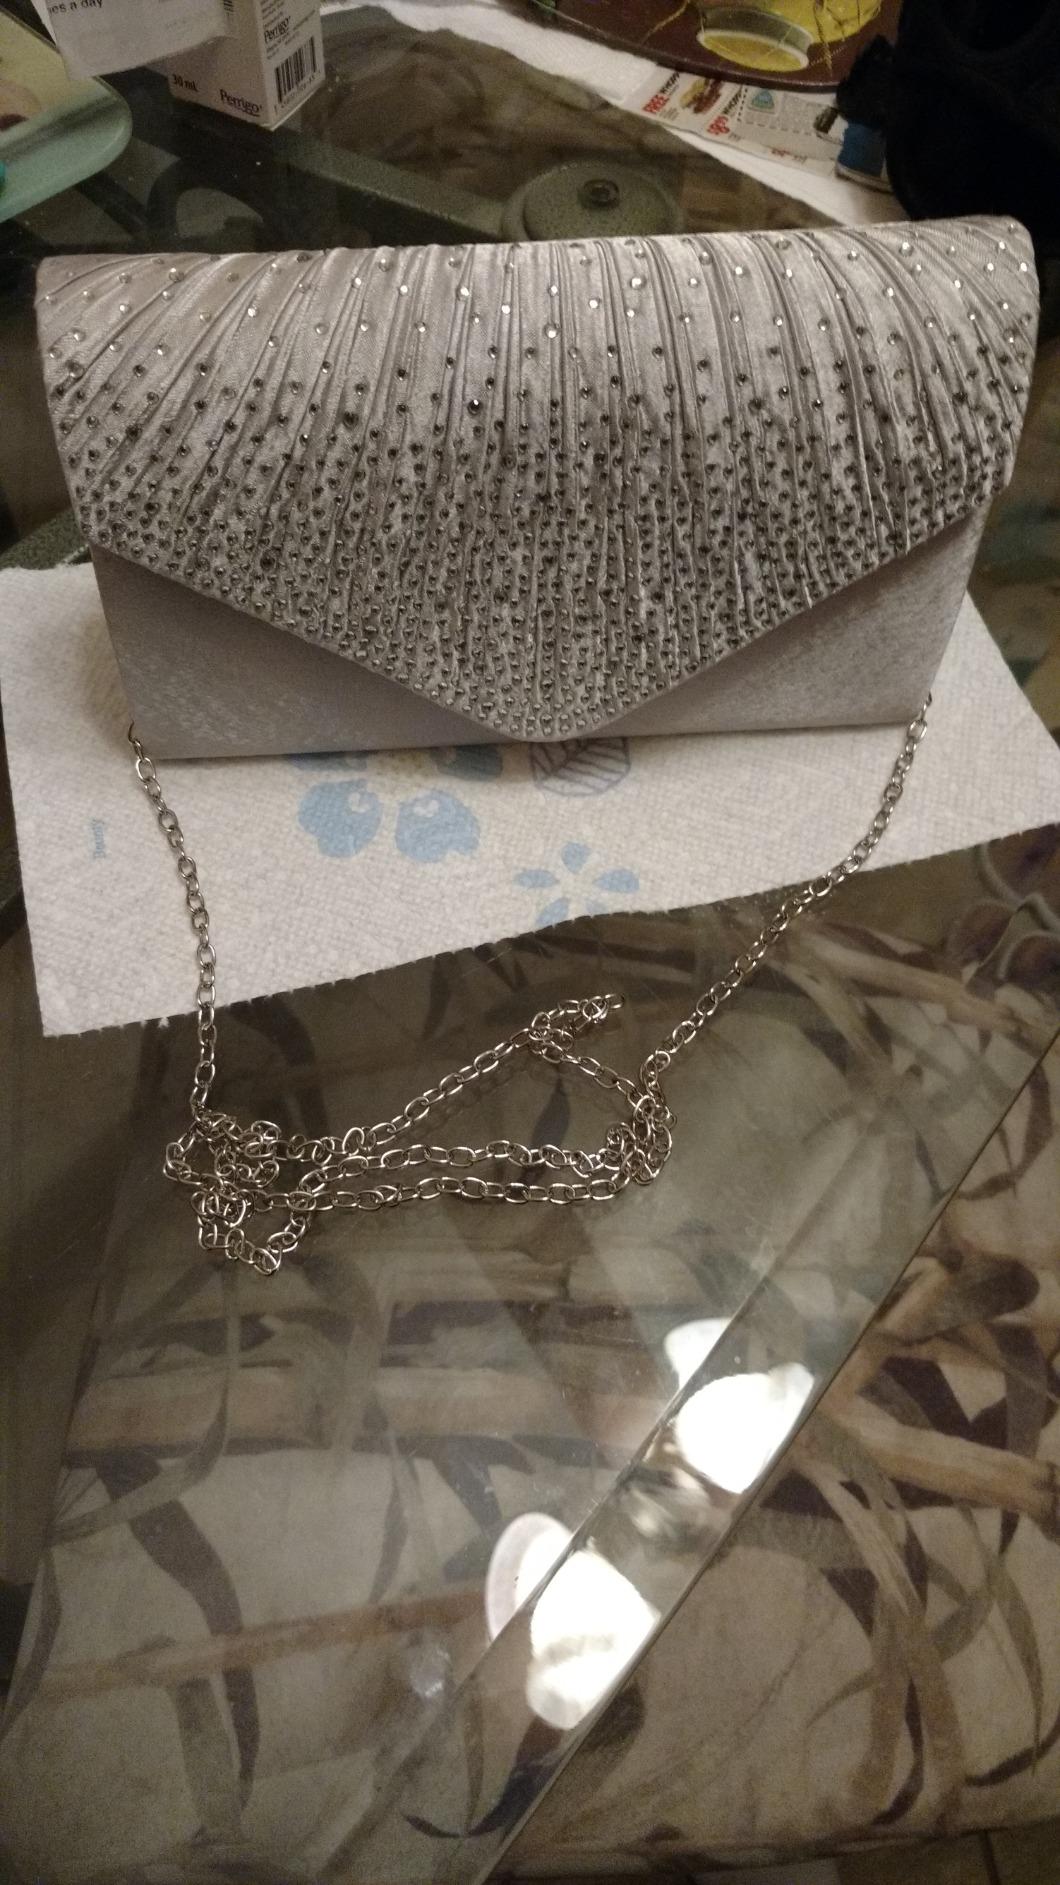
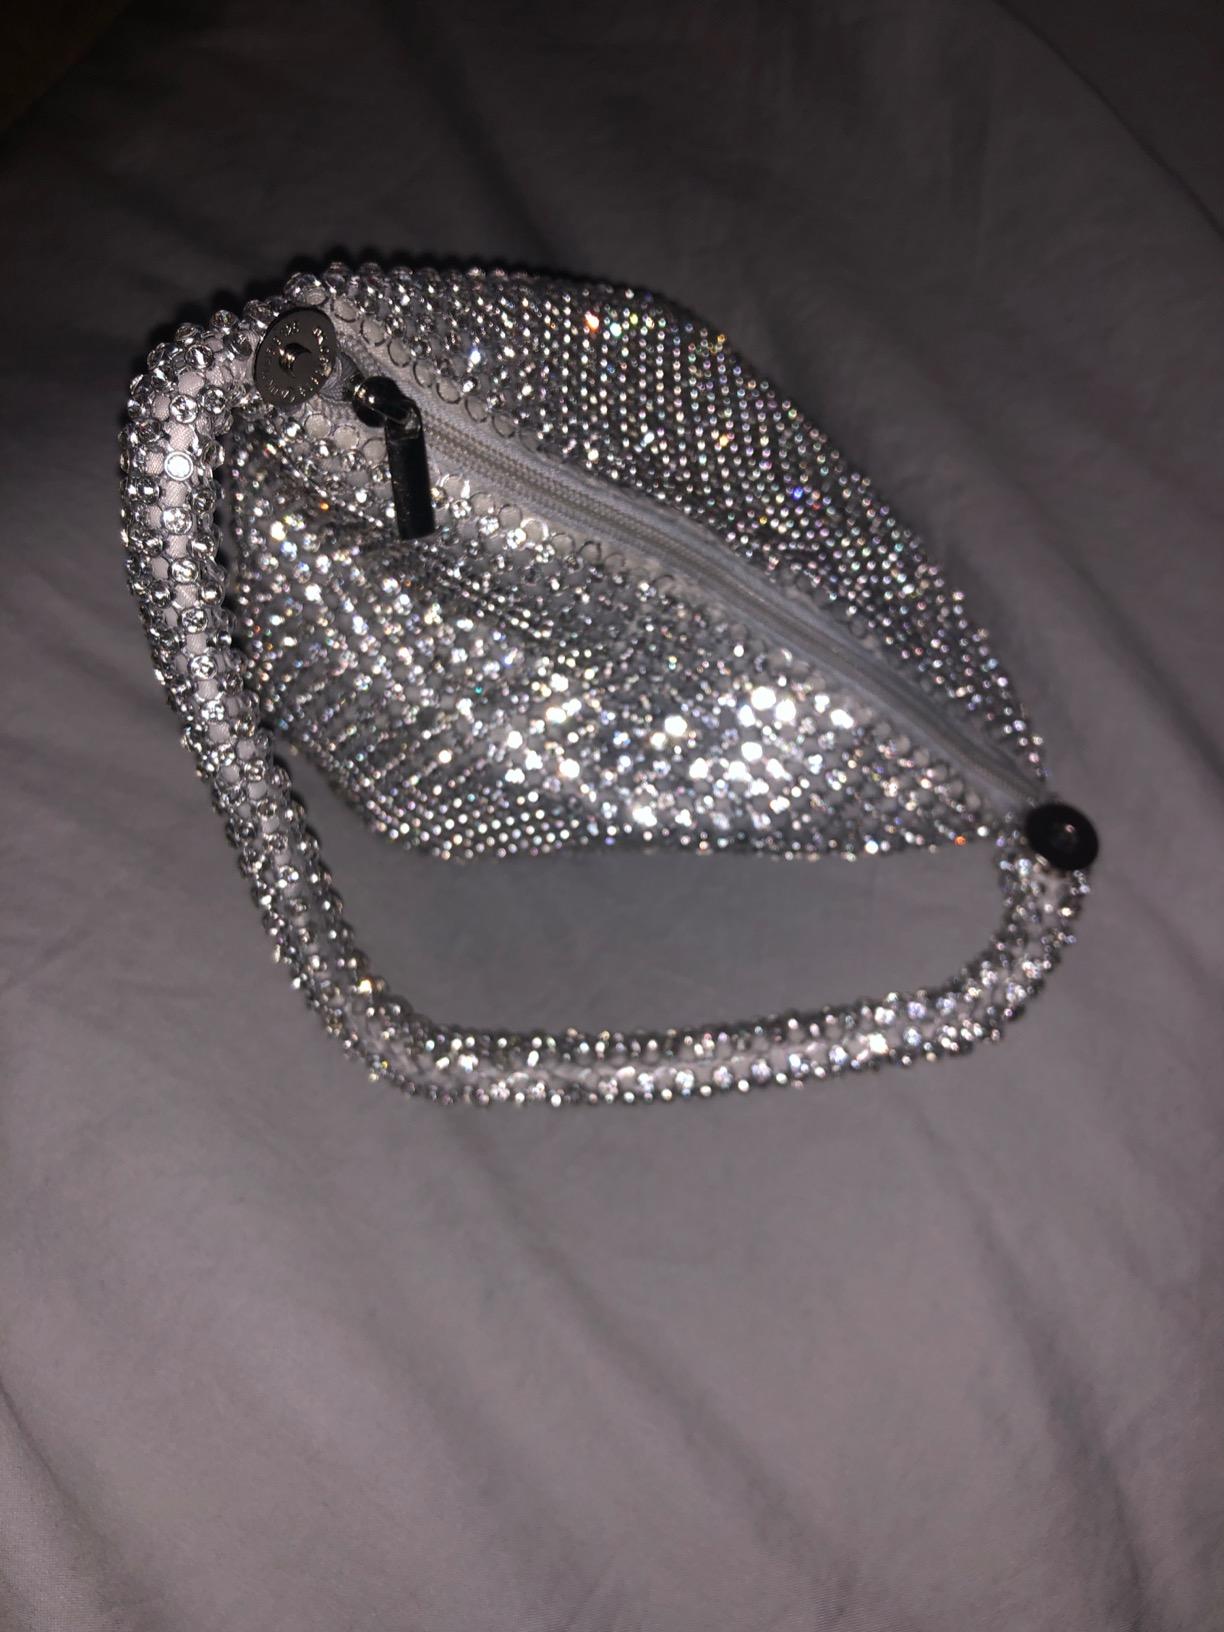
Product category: accessories_handbag
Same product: no